William Knox Simms

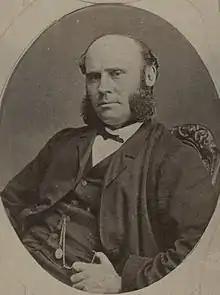

William Knox Simms (1830 – 25 December 1897) was a brewer, businessman and politician in the early days of South Australia.